Evernham Motorsports

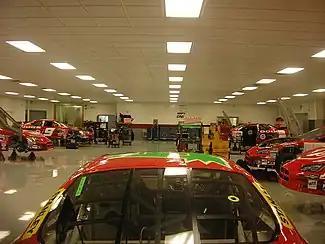
The Evernham Shop in 2005.

Evernham Motorsports was founded in 2000 by former crew chief Ray Evernham, who won three championships atop the pit box for Jeff Gordon and Hendrick Motorsports. Evernham was named a team manager and owner for Daimler Chrysler's return to NASCAR's top level through their Dodge brand, leading the development of the Intrepid R/T race car that debuted in 2001. The team also operated with direct factory backing and sponsorship from Dodge. The team originally operated out of the former facility of Bill Elliott Racing.